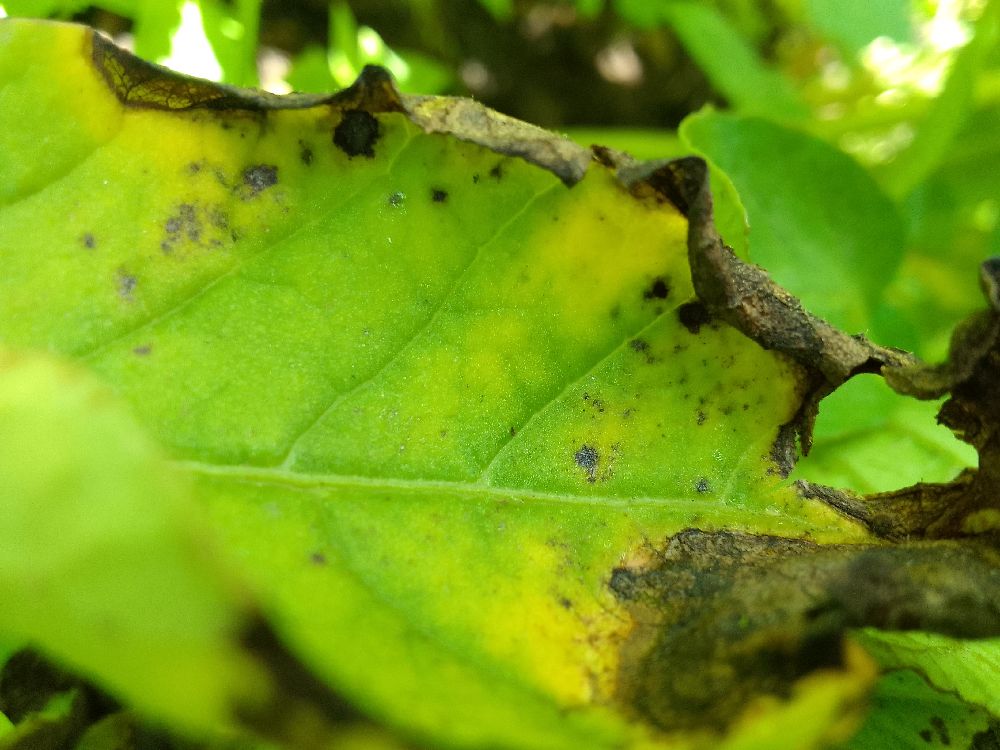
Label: Early blight